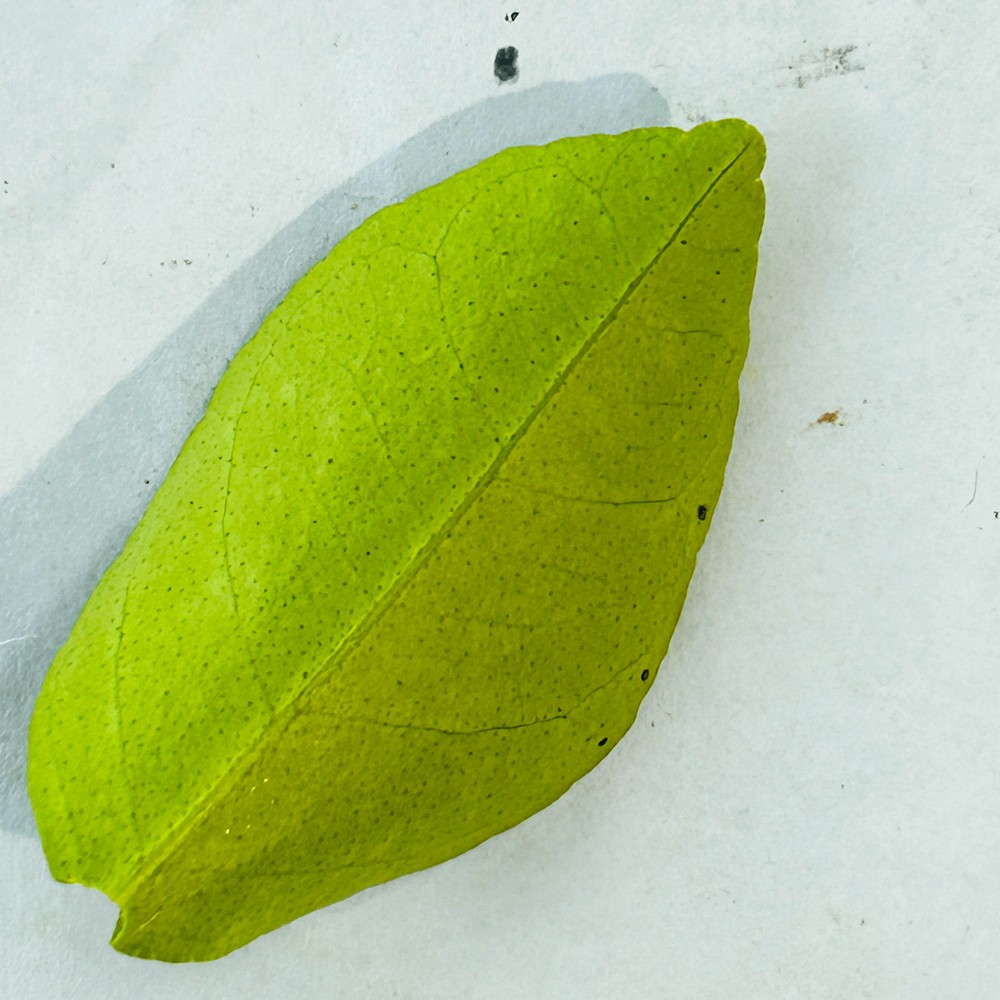
Label: Healthy Leaf